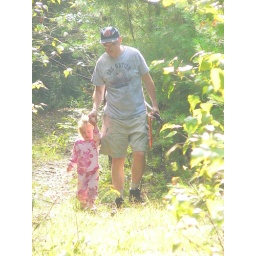
Starry and Don heading out to clear the road from the over hanging branches.